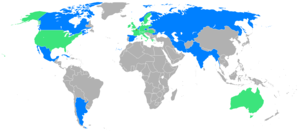
Les Jeux olympiques de 1900, officiellement nommés Jeux de la IIᵉ olympiade, sont la deuxième édition des Jeux olympiques modernes. Ils ont lieu à Paris en France du 14 mai au 28 octobre 1900 dans le cadre de l'Exposition universelle. La décision d'organiser les Jeux de 1900 à Paris est prise lors du Iᵉʳ congrès olympique qui a lieu en 1894. Une concurrence se développe après les Jeux de 1896 entre d'un côté Pierre de Coubertin, président du Comité international olympique, qui veut organiser les Jeux de la IIᵉ olympiade à Paris mais qui ne réussit pas à mettre en route son projet, et de l'autre Alfred Picard, commissaire général de l'Exposition universelle, qui veut organiser des « concours internationaux d'exercices physiques et de sports ». L'instance dirigeant alors le sport en France, l'Union des sociétés françaises de sports athlétiques, penche finalement en novembre 1898 pour les concours de l'Exposition plutôt que pour les Jeux de Coubertin. Ce dernier est alors obligé au printemps 1899 d'accepter le compromis que suggère l'USFSA : « Les concours de l'Exposition tiennent lieu de Jeux olympiques pour 1900 et comptent comme équivalent de la deuxième olympiade.